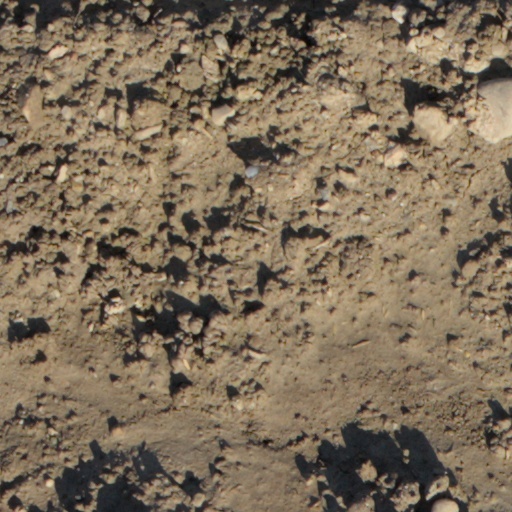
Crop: wheat